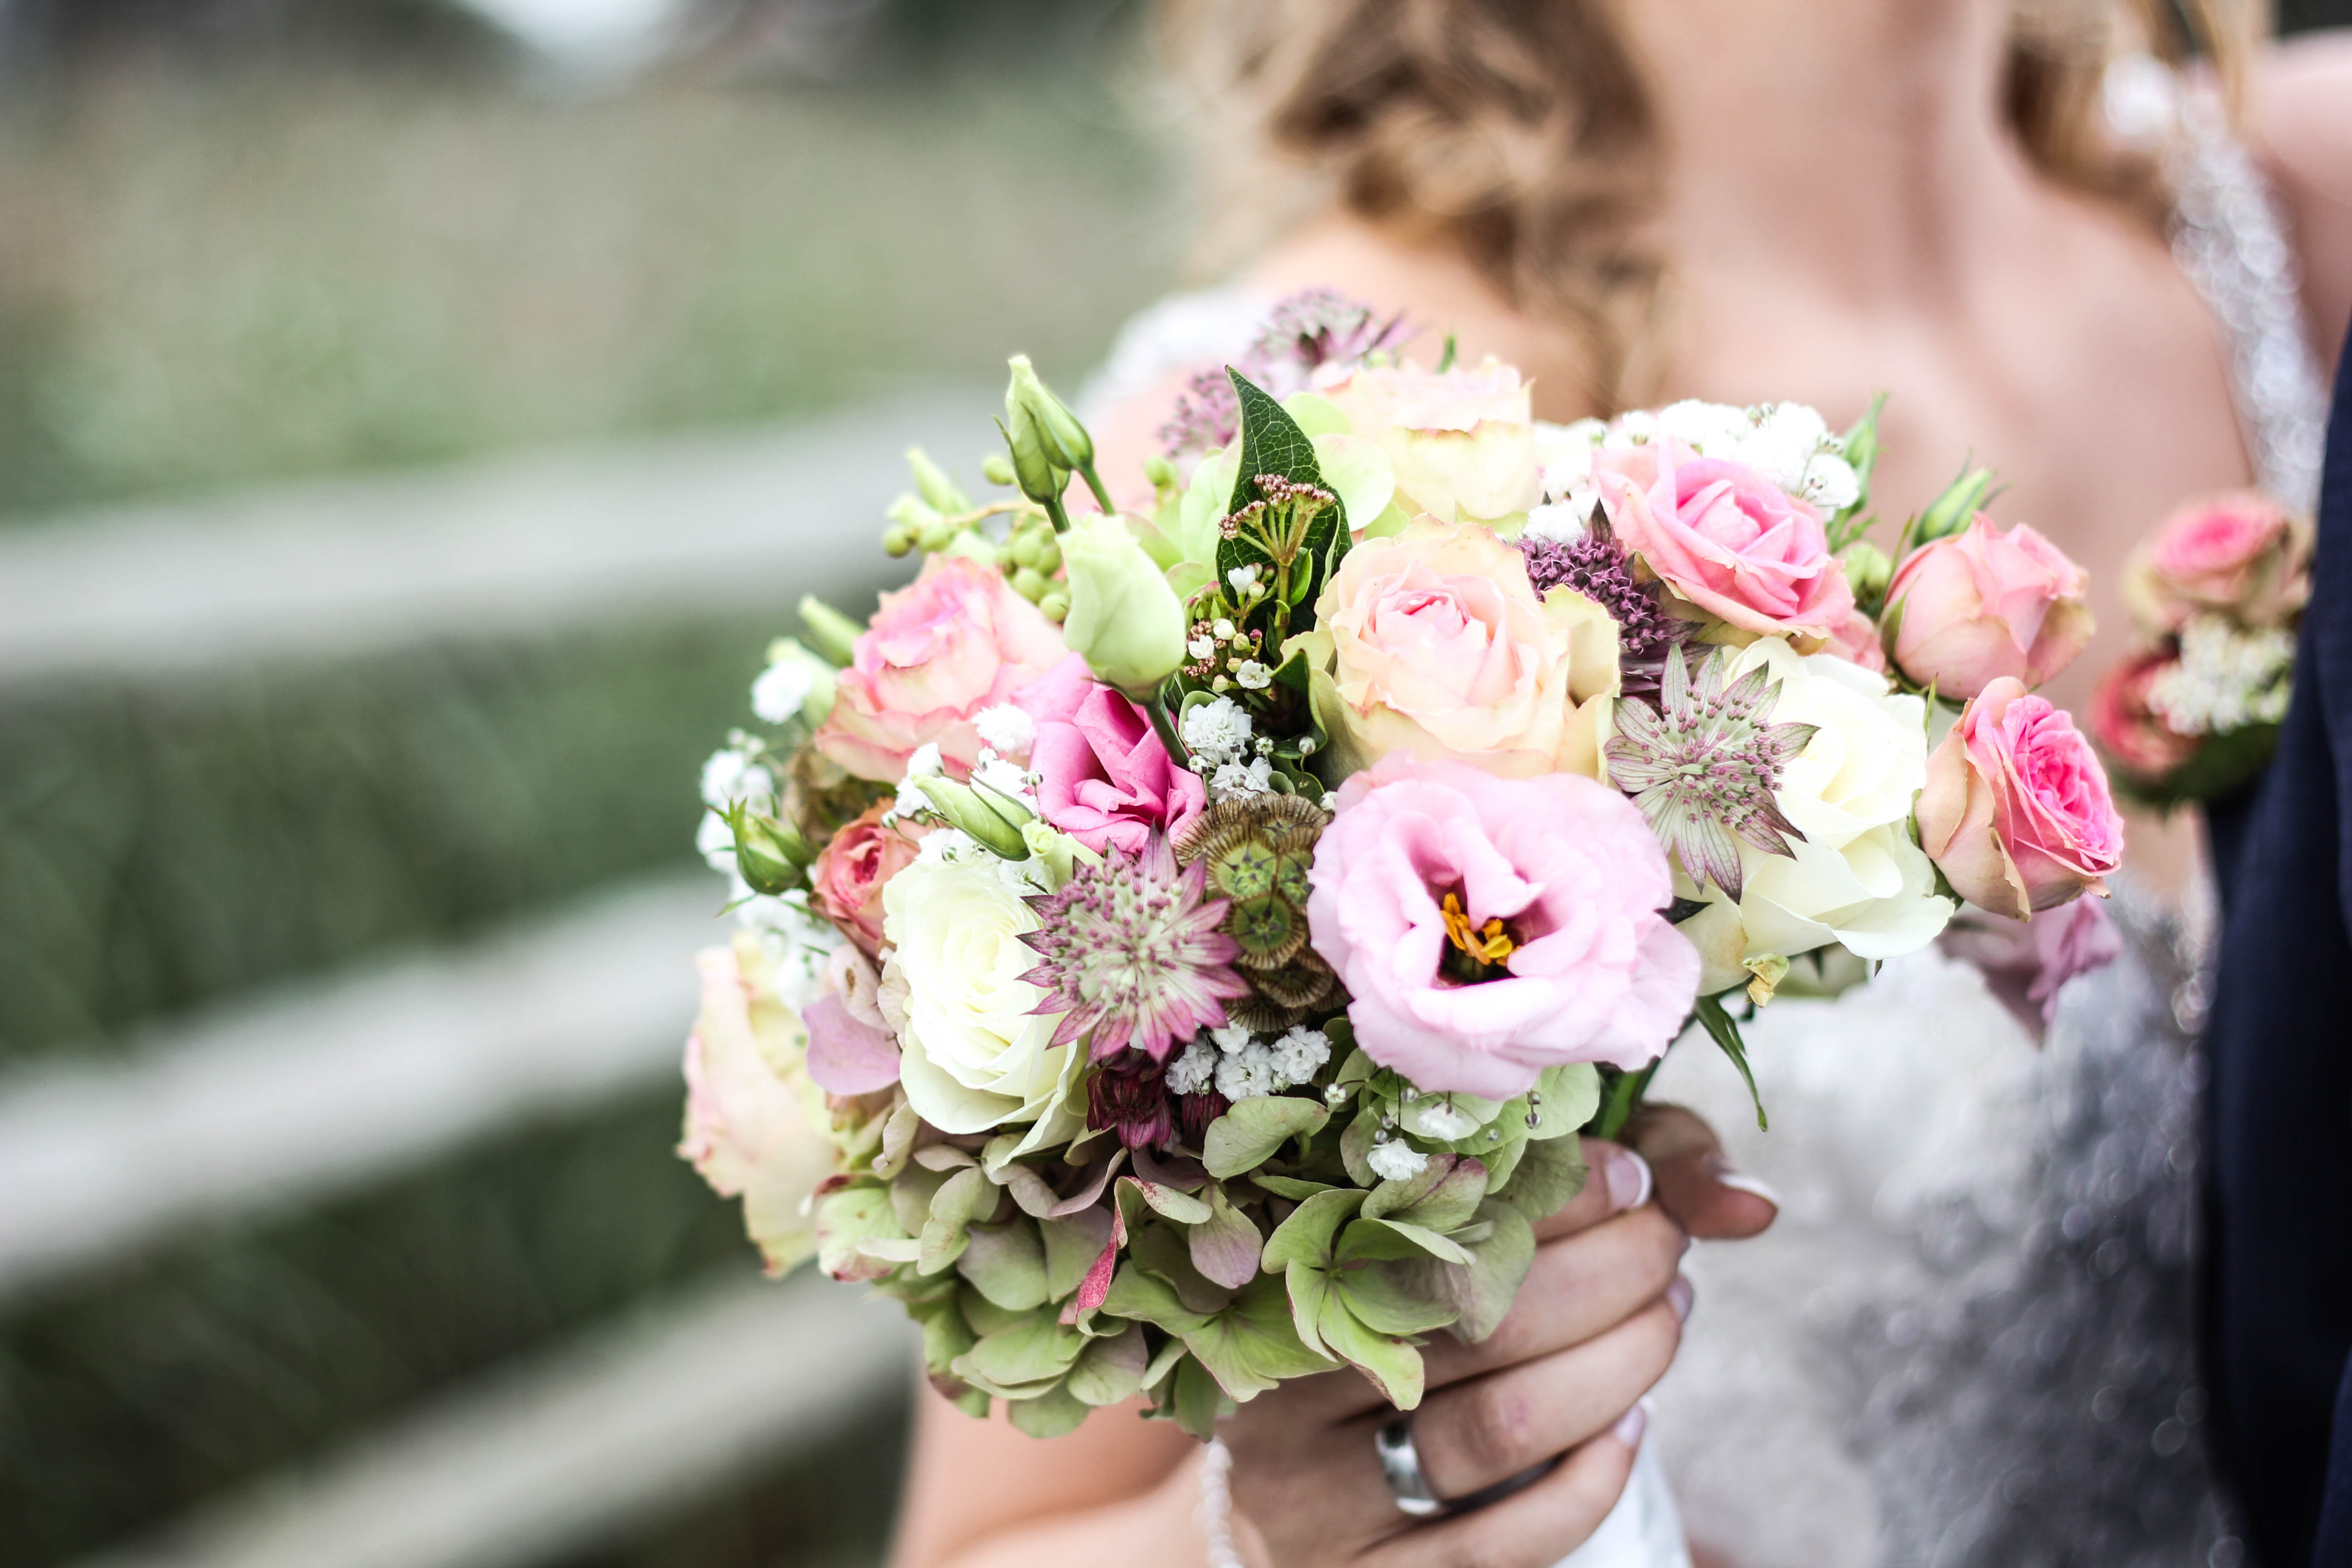
flower, flower arranging, flower bouquet, pink, bride, floristry, plant, flora, ceremony, wedding, floral design, spring